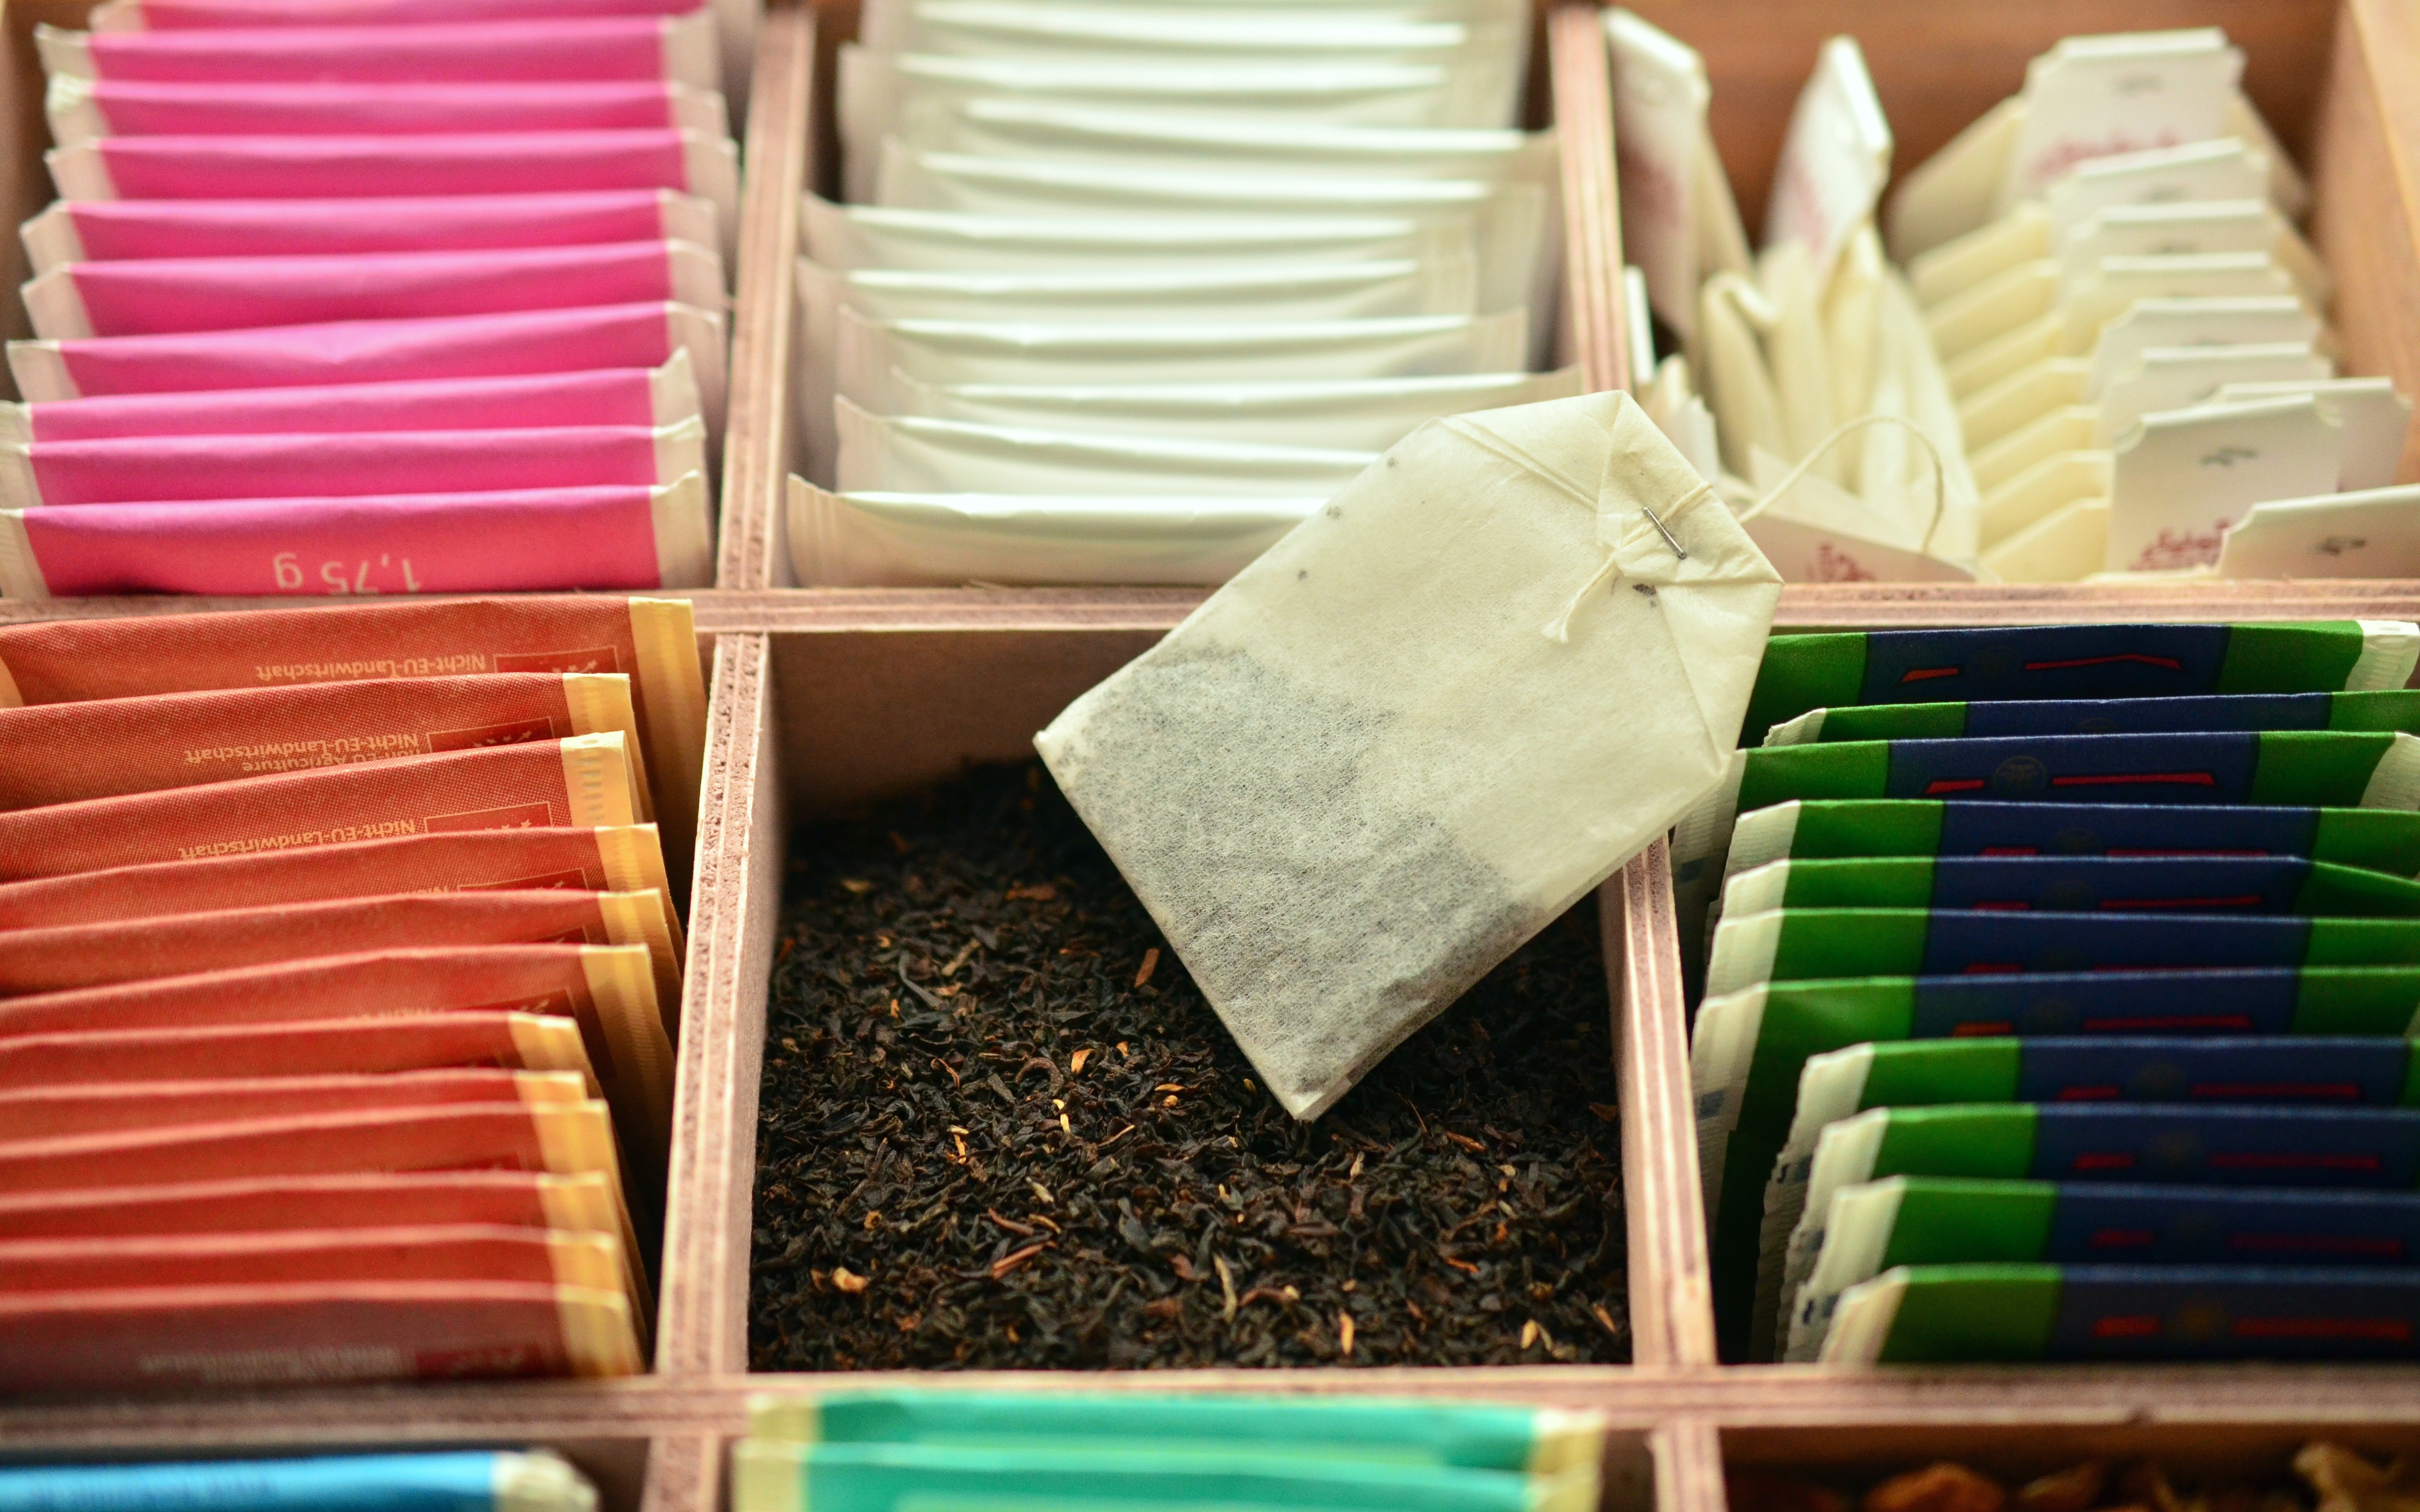
food, color, drink, box, art, container, tee, teatime, benefit from, tea bags, black tea, tea box, fruit tea, herbal tea, teas, tea granules